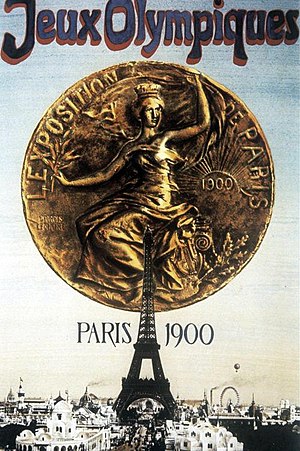
Sommer-OL 1900
Sommer-OL 1900 blev afholdt i Paris, men da IOC skulle vælge værtsby postulerede Grækenland at de havde ubestridelig ret til at afholde alle fremtidige olympiske lege. IOC brugte den græsk-tyrkiske krig som argument for at vælge Paris. IOC havde et meget lille budget og koblede sig derfor sammen med verdensudstillingen. OL foregik over syv måneder – fra maj til november – ligesom verdensudstillingen, der endte med at overskygge OL. Tilskuerne mistede overblikket og interessen.